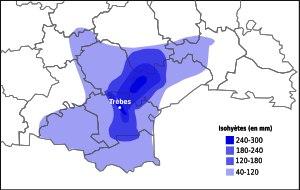
Des inondations se sont produites les 15 et 16 octobre 2018 dans l'Aude, et à la marge dans les départements de l'Hérault et du Tarn, suite à un violent épisode méditerranéen survenu dans la nuit du dimanche 14 au lundi 15 octobre 2018. Le département de l'Aude a été le plus gravement touché par les crues de nombreux cours d'eau, en particulier les secteurs de Trèbes, Limoux et de Carcassonne, avec notamment les communes de Couffoulens, Villegailhenc, Villemoustaussou, Villalier, Villardonnel, Saint-Couat-d'Aude, Coursan, Conques-sur-Orbiel, Saint-Marcel-sur-Aude, Saint-Hilaire, Leuc, Verzeille et Ladern-sur-Lauquet. Les hauteurs d’eau ont atteint en certains endroits des niveaux jamais observés depuis 1891.